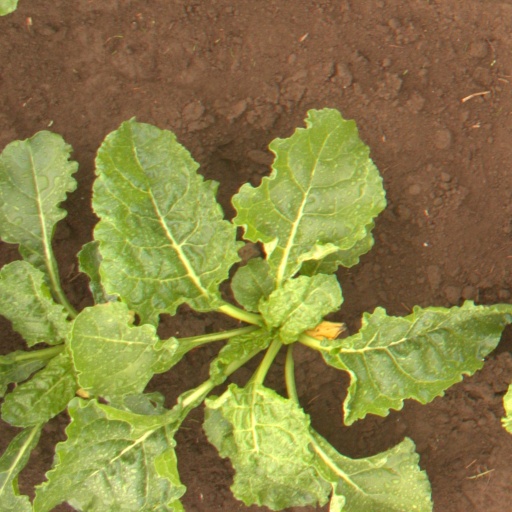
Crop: sugar beet